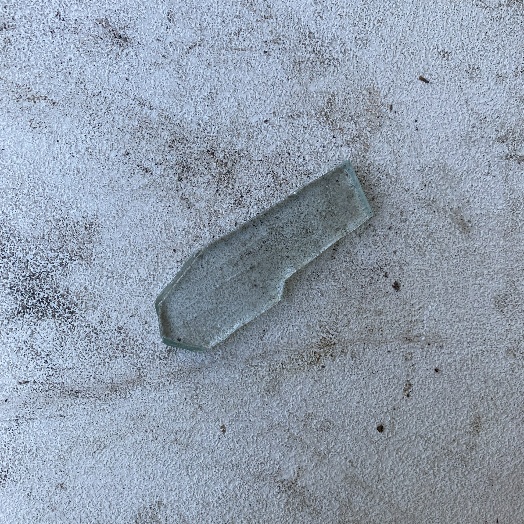
Label: Glass